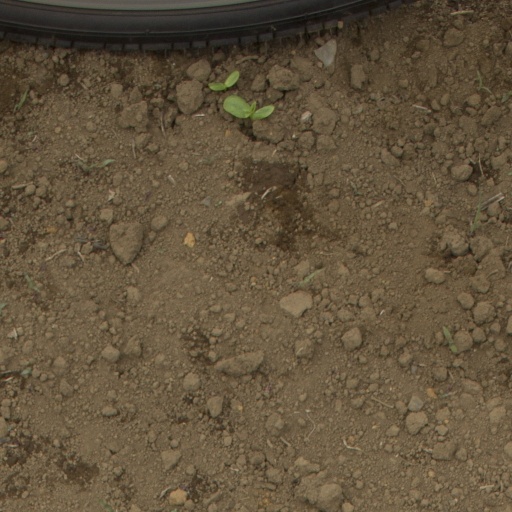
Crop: Jerusalem artichoke